Kyphosus vaigiensis

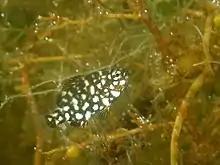
Juvenile

Kyphosus vaigiensis, the brassy chub, brassy drummer, long-finned drummer, low-finned drummer, Northern silver drummer, Queensland drummer, Southern drummer, blue-bronze sea chub, brassy rudderfish, yellow seachub, large-tailed drummer, low-finned chub or long-finned rudderfish, is a species of marine ray-finned fish, a sea chub from the family Kyphosidae. It is a largely herbivorous species which has a circumglobal distribution. Studies in the 21st Century appear to have shown that some other species in the genus "Kyphosus" are junior synonyms of this taxon.